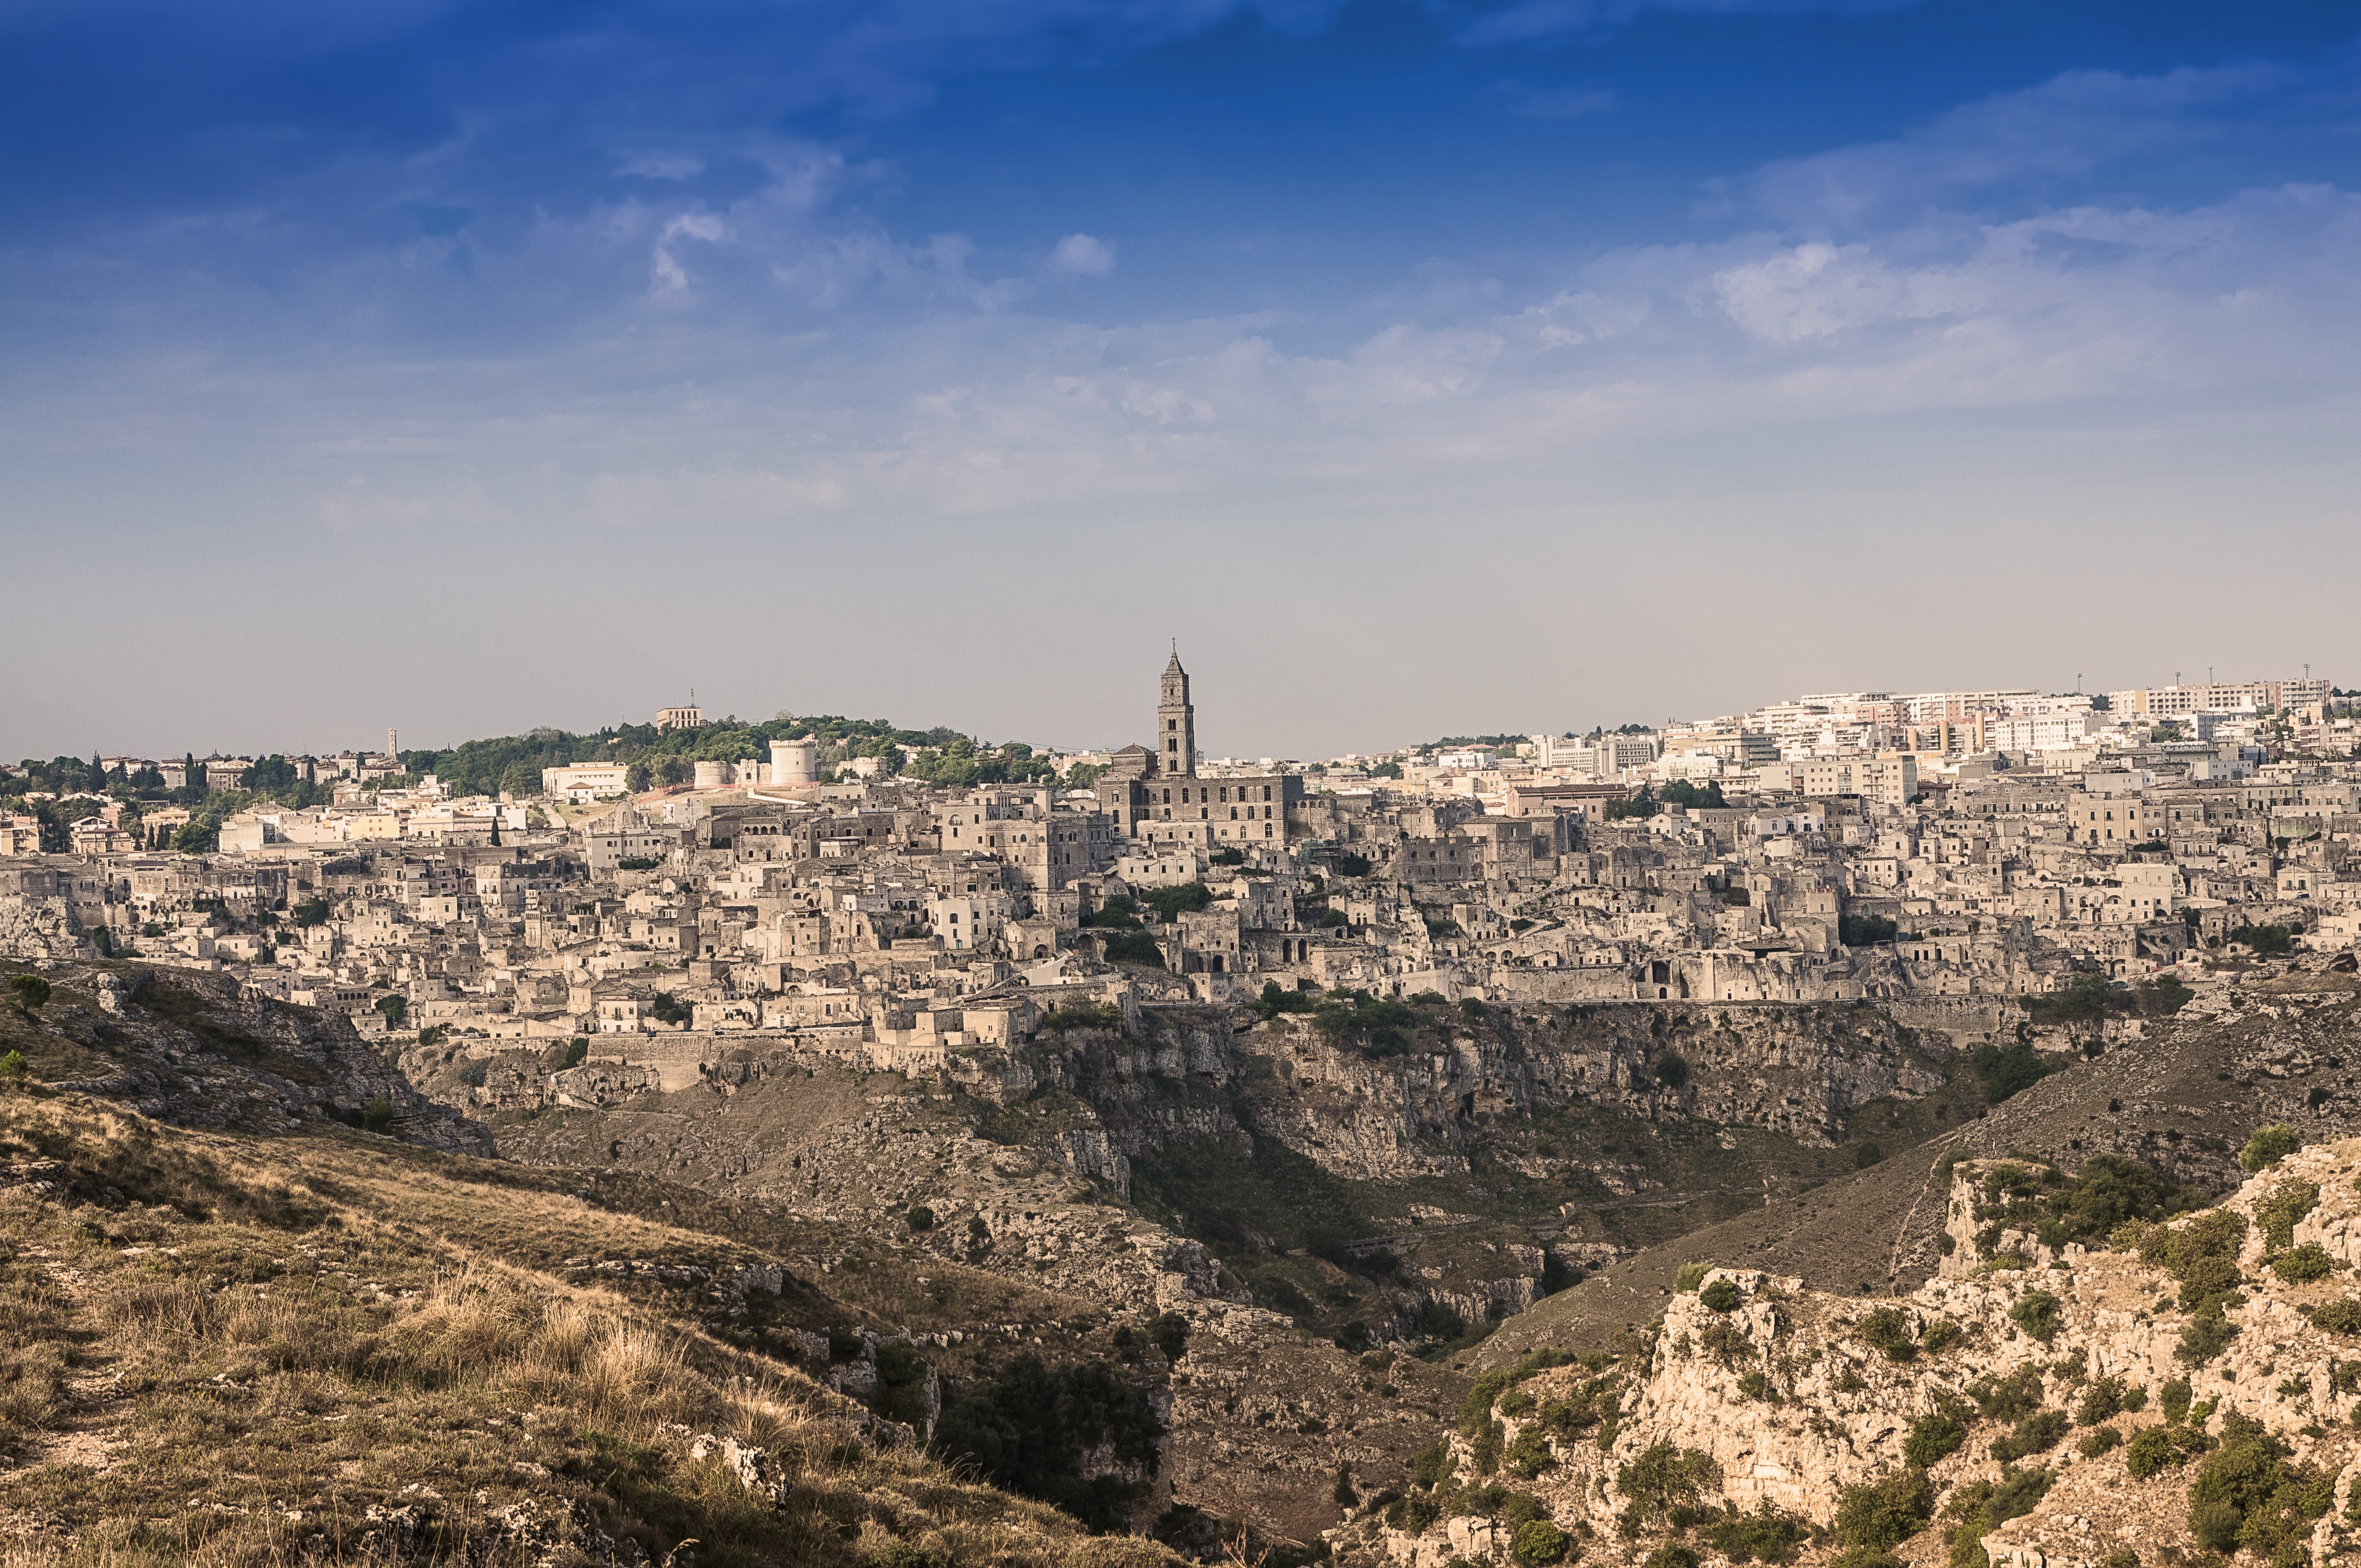
landscape, rock, valley, panorama, cliff, italy, canyon, terrain, geology, badlands, plateau, unesco, matera, basilicata, wadi, landform, sassi, ancient history, geographical feature